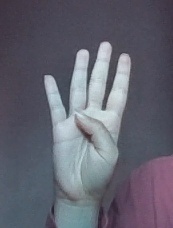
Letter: kaaf